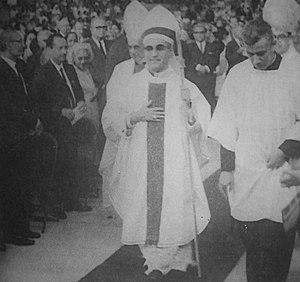
Rutilio Grande, né le 5 juillet 1928 à El Paisnal, et mort le 12 mars 1977 à Aguilares, est un prêtre jésuite salvadorien, qui était curé de Aguilares où il développa une action pastorale inspirée de la théologie de la libération. Il fut tué par balles, ainsi que ses deux collaborateurs, alors qu’il rentrait d’une visite pastorale. Il sera proclamé bienheureux en 2020.